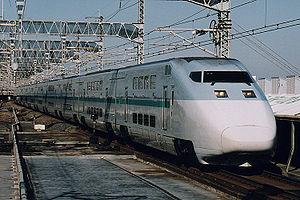
Les Shinkansen série E1 étaient une série de 6 rames automotrices électriques à grande vitesse appartenant à la JR East et exploitées de 1994 à 2012 sur les lignes Shinkansen Tōhoku puis Jōetsu au Japon. Ces rames furent les premiers modèles de Shinkansen à deux niveaux mis en service.